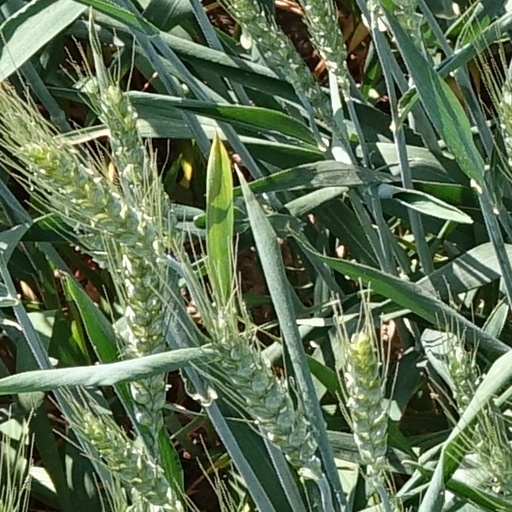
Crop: wheat